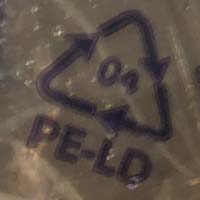
Plastic recycling code class: 4_low_density_polyethylene_PE-LD